T. B. D. Prakasa Rao

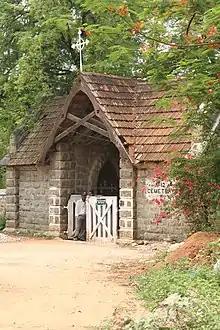
CSI-Garrison Wesley Church Cemetery No. 12 in Karkhana where Prakasa Rao has been entombed in Secunderabad Cantonment.

During the Bishopric of Rao from 1981 through 2001, he had attended nearly ten biennial synods of the Church of South India Synod crisscrossing the geography of South India,